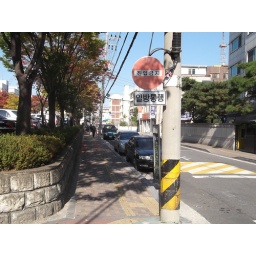
side street near building